Catherine McAuley

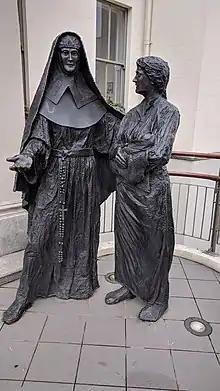
Statue of Catherine McAuley in Dublin's Baggot Street

McAuley died of tuberculosis on 11 November 1841 at Baggot Street, at the age of sixty-three.